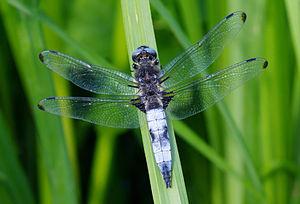
La libellule fauve est une espèce d'odonates du sous-ordre des anisoptères. Le mâle adulte a un abdomen bleu clair portant des taches noires, tandis que la femelle adulte et le jeune mâle ont tous deux un abdomen orange vif. Cette libellule mesure quelque 45 mm de long et présente une envergure moyenne de 74 mm. On la trouve dans toute l'Europe. Le statut de cette espèce est considéré comme particulièrement préoccupant en Grande-Bretagne à cause de la raréfaction de son habitat idéal.